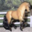
Label: horse